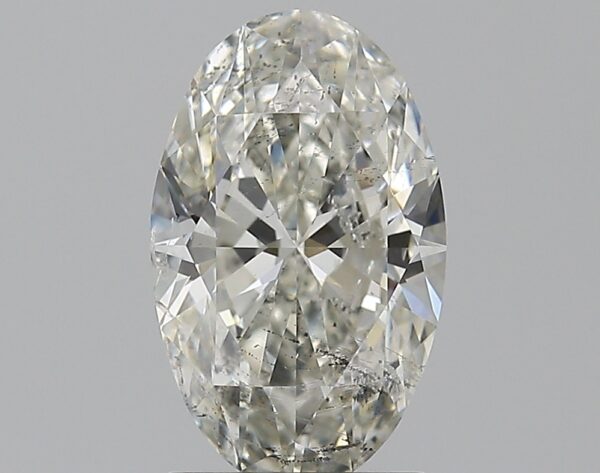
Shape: oval
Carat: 1.5
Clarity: SI2
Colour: I
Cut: EX
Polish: EX
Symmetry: EX
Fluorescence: N
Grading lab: HRD
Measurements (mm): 9.97 x 6.16 x 3.74